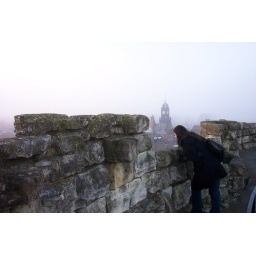
It was foggy and cold that day. Hall of Justice clock tower in background.